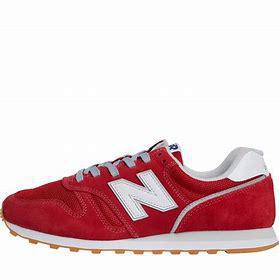
Brand: New
Model: Balance 373